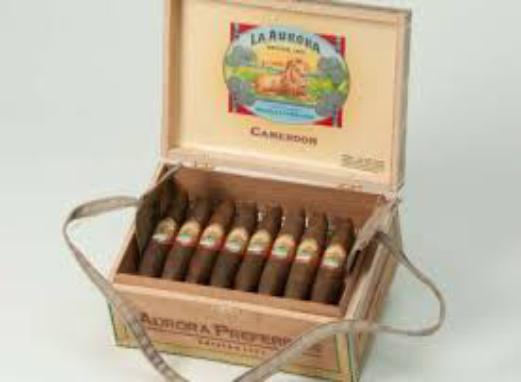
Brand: La Aurora
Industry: Necessities